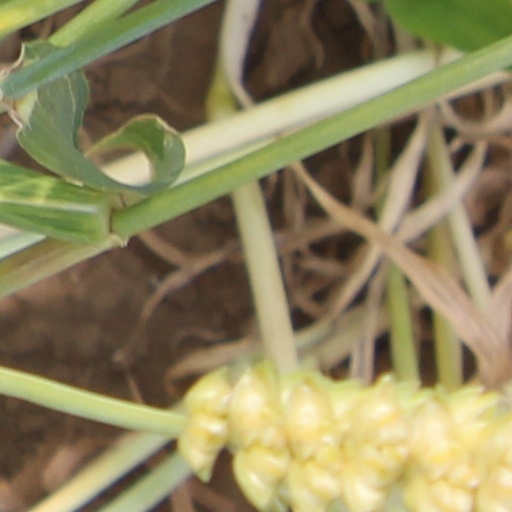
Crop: wheat